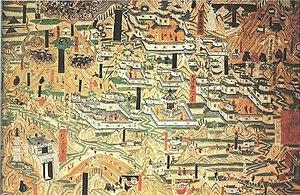
Wutai shan (五臺山/五台山, la «
Les grottes de Mogao, ouvertes au public depuis 1980, forment un ensemble de 492 chapelles bouddhistes ornées de peintures et sculptures. Elles font partie de l'ensemble plus vaste des grottes de Dunhuang, dans la province de Gansu en Chine, en marge du désert de Gobi. Ces chapelles ont été élaborées dans 735 grottes, dont 492 avec décor peint ou/et sculpté, creusées dans la paroi rocheuse par des moines à partir du IVᵉ siècle. Des communautés monastiques commencèrent vite à percer des cavités plus grandes dans le grès comme actes de dévotion publique, et à orner les sanctuaires d'effigies de Bouddha. Ce type de grottes aux multitudes de peintures et sculptures de Bouddha reçoivent l'appellation générique de grottes des mille Bouddhas. Certaines de ces grottes abritent, d'ailleurs, des statues de Bouddha de très grandes dimensions.
La dynastie Tang est une dynastie chinoise précédée par la dynastie Sui et suivie par la période des Cinq Dynasties et des Dix Royaumes. Elle a été fondée par la famille Li, qui prit le pouvoir durant le déclin et la chute de l'empire Sui.